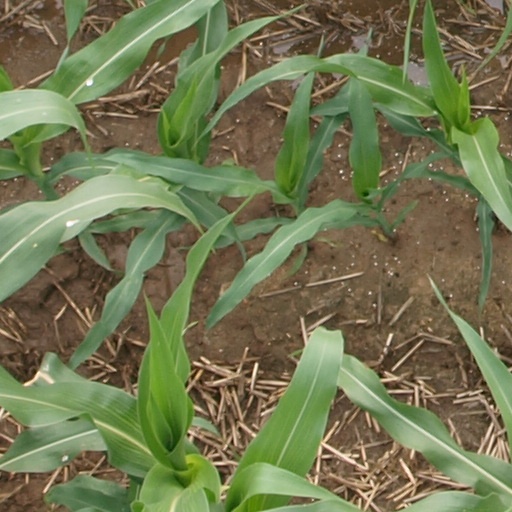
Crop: maize; corn